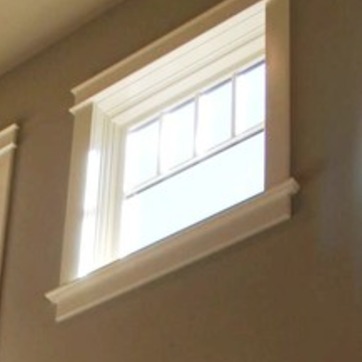
Material: glass